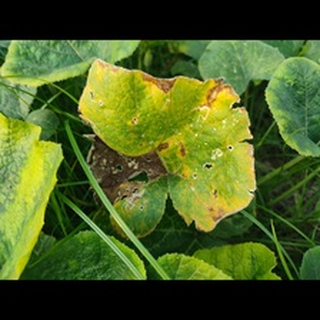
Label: pumpkin_downy_mildew